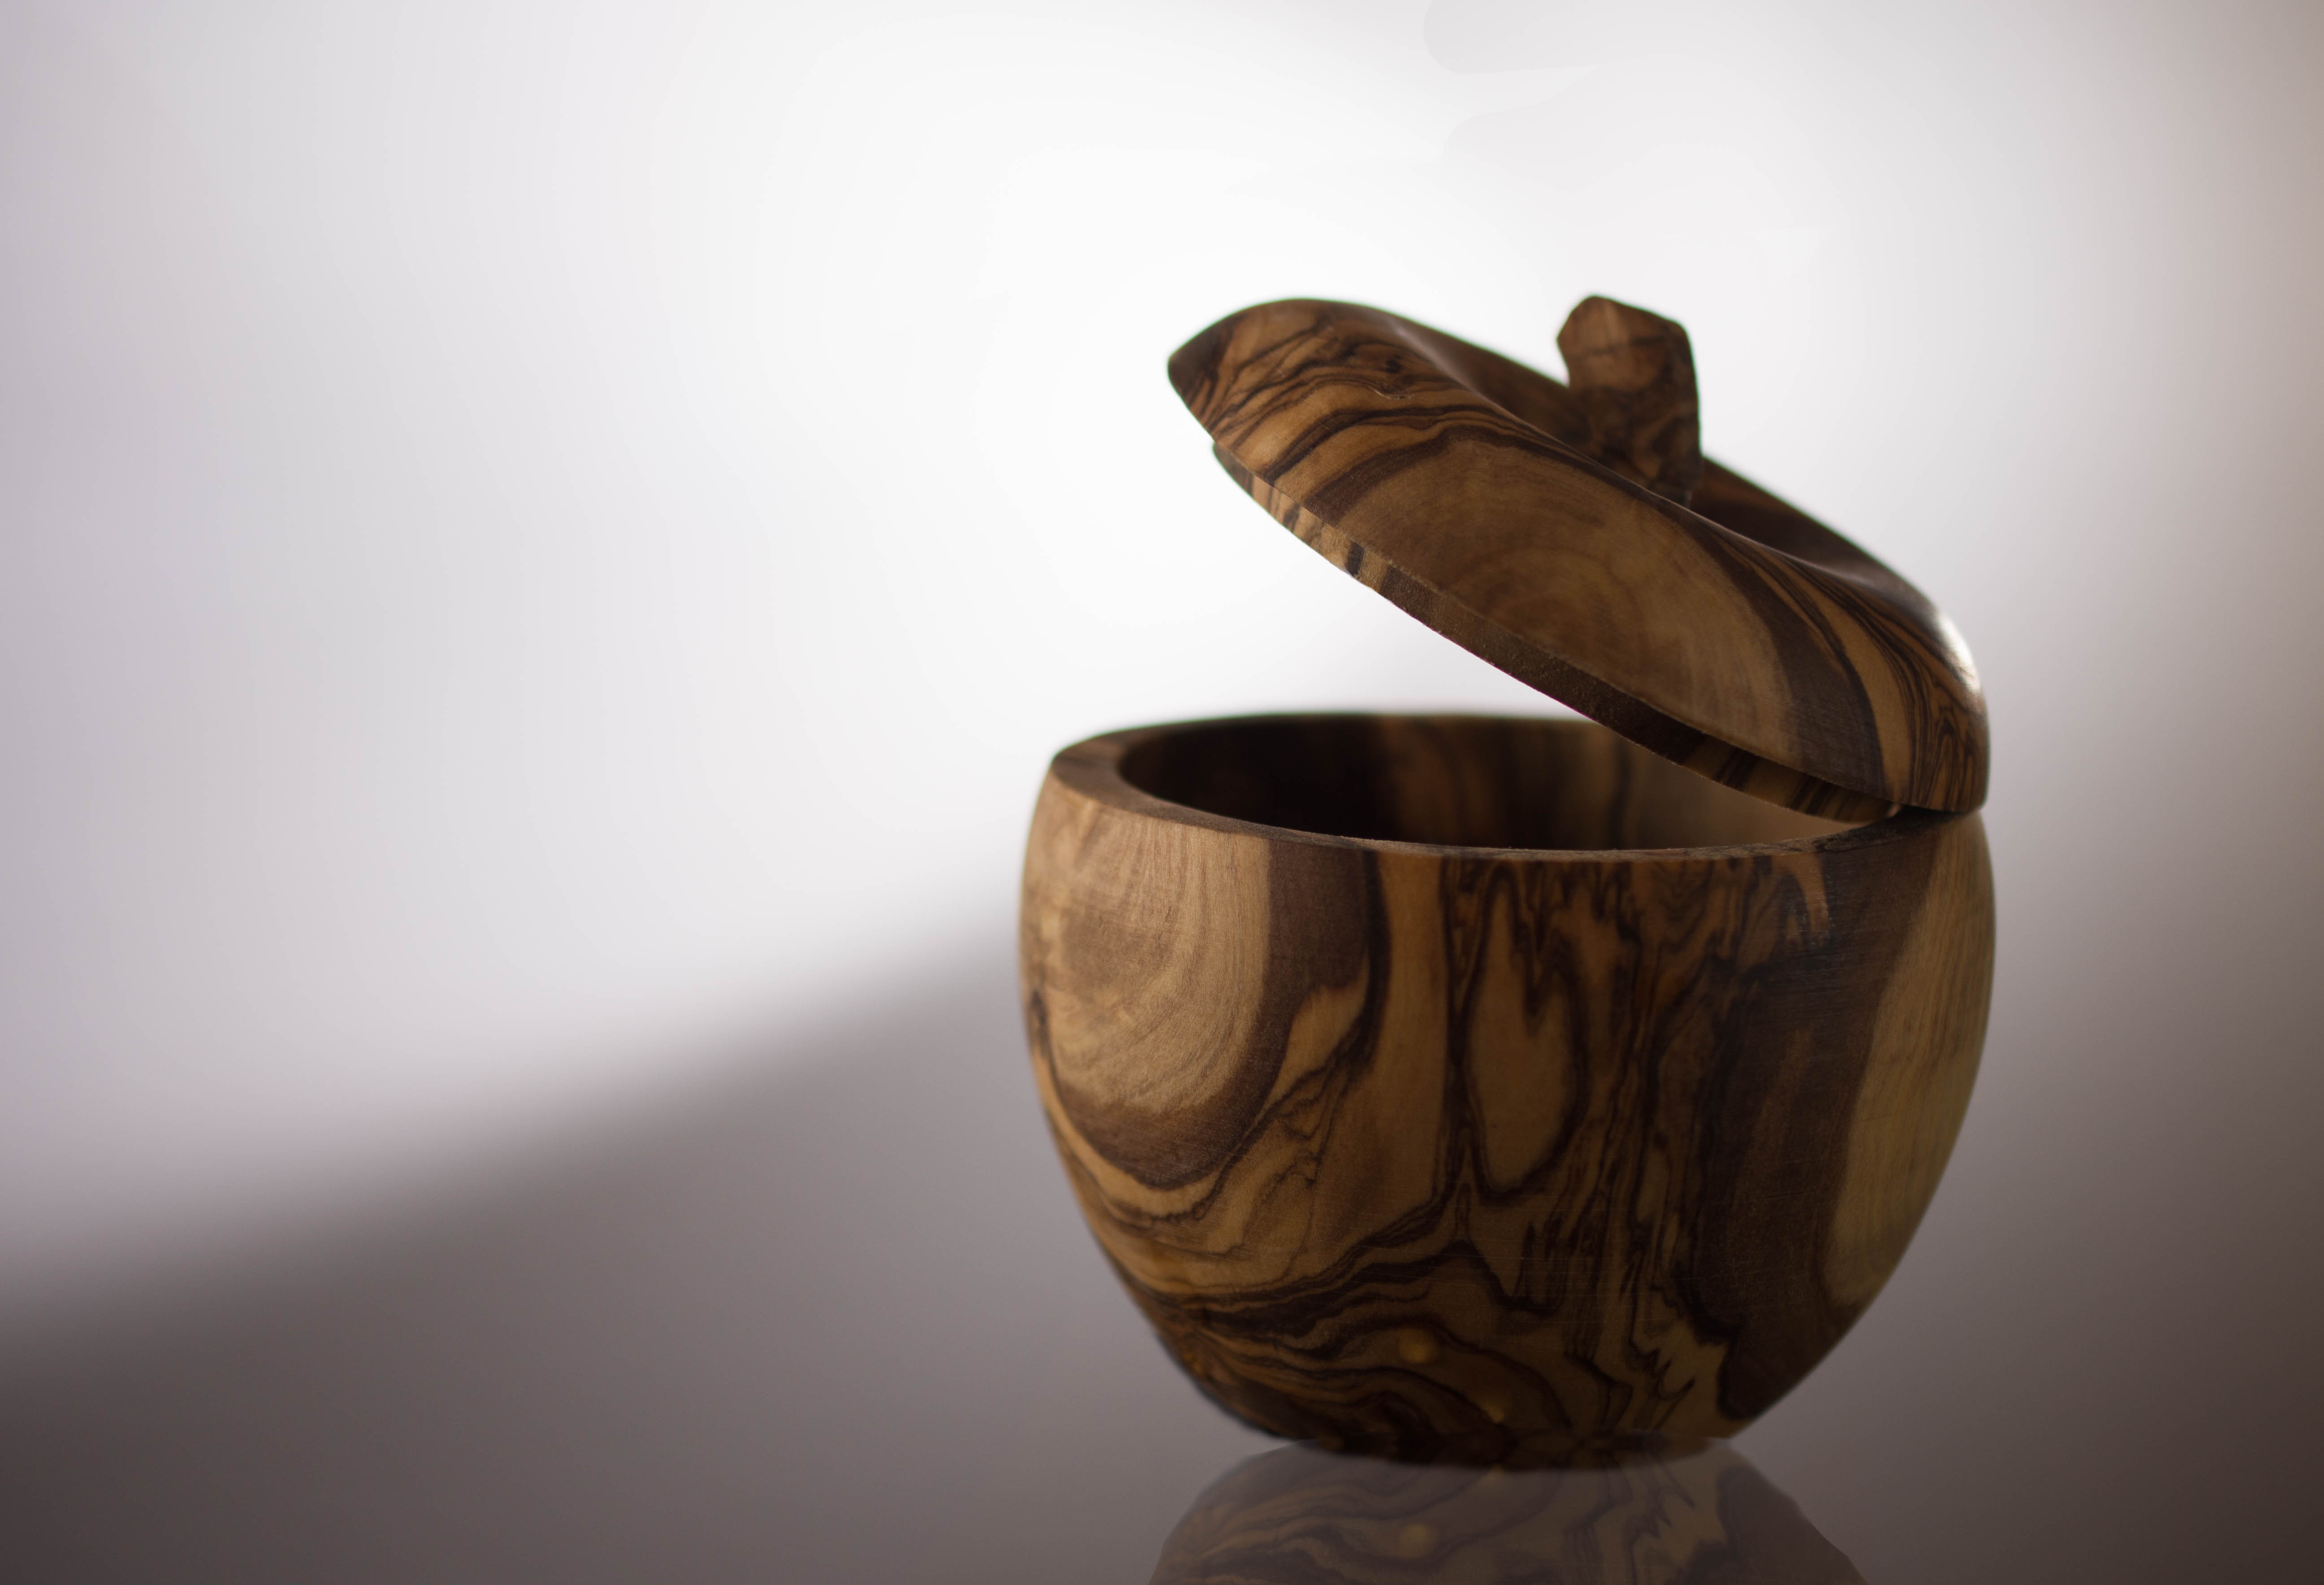
apple, wood, cup, vase, store, bowl, ceramic, box, coffee cup, material, storage, art, accessories, flowerpot, drinkware